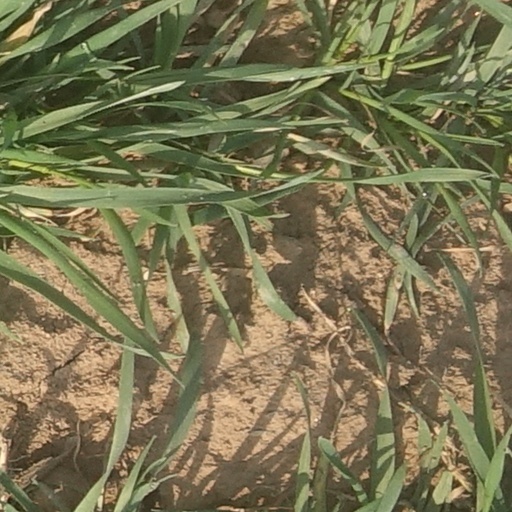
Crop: wheat